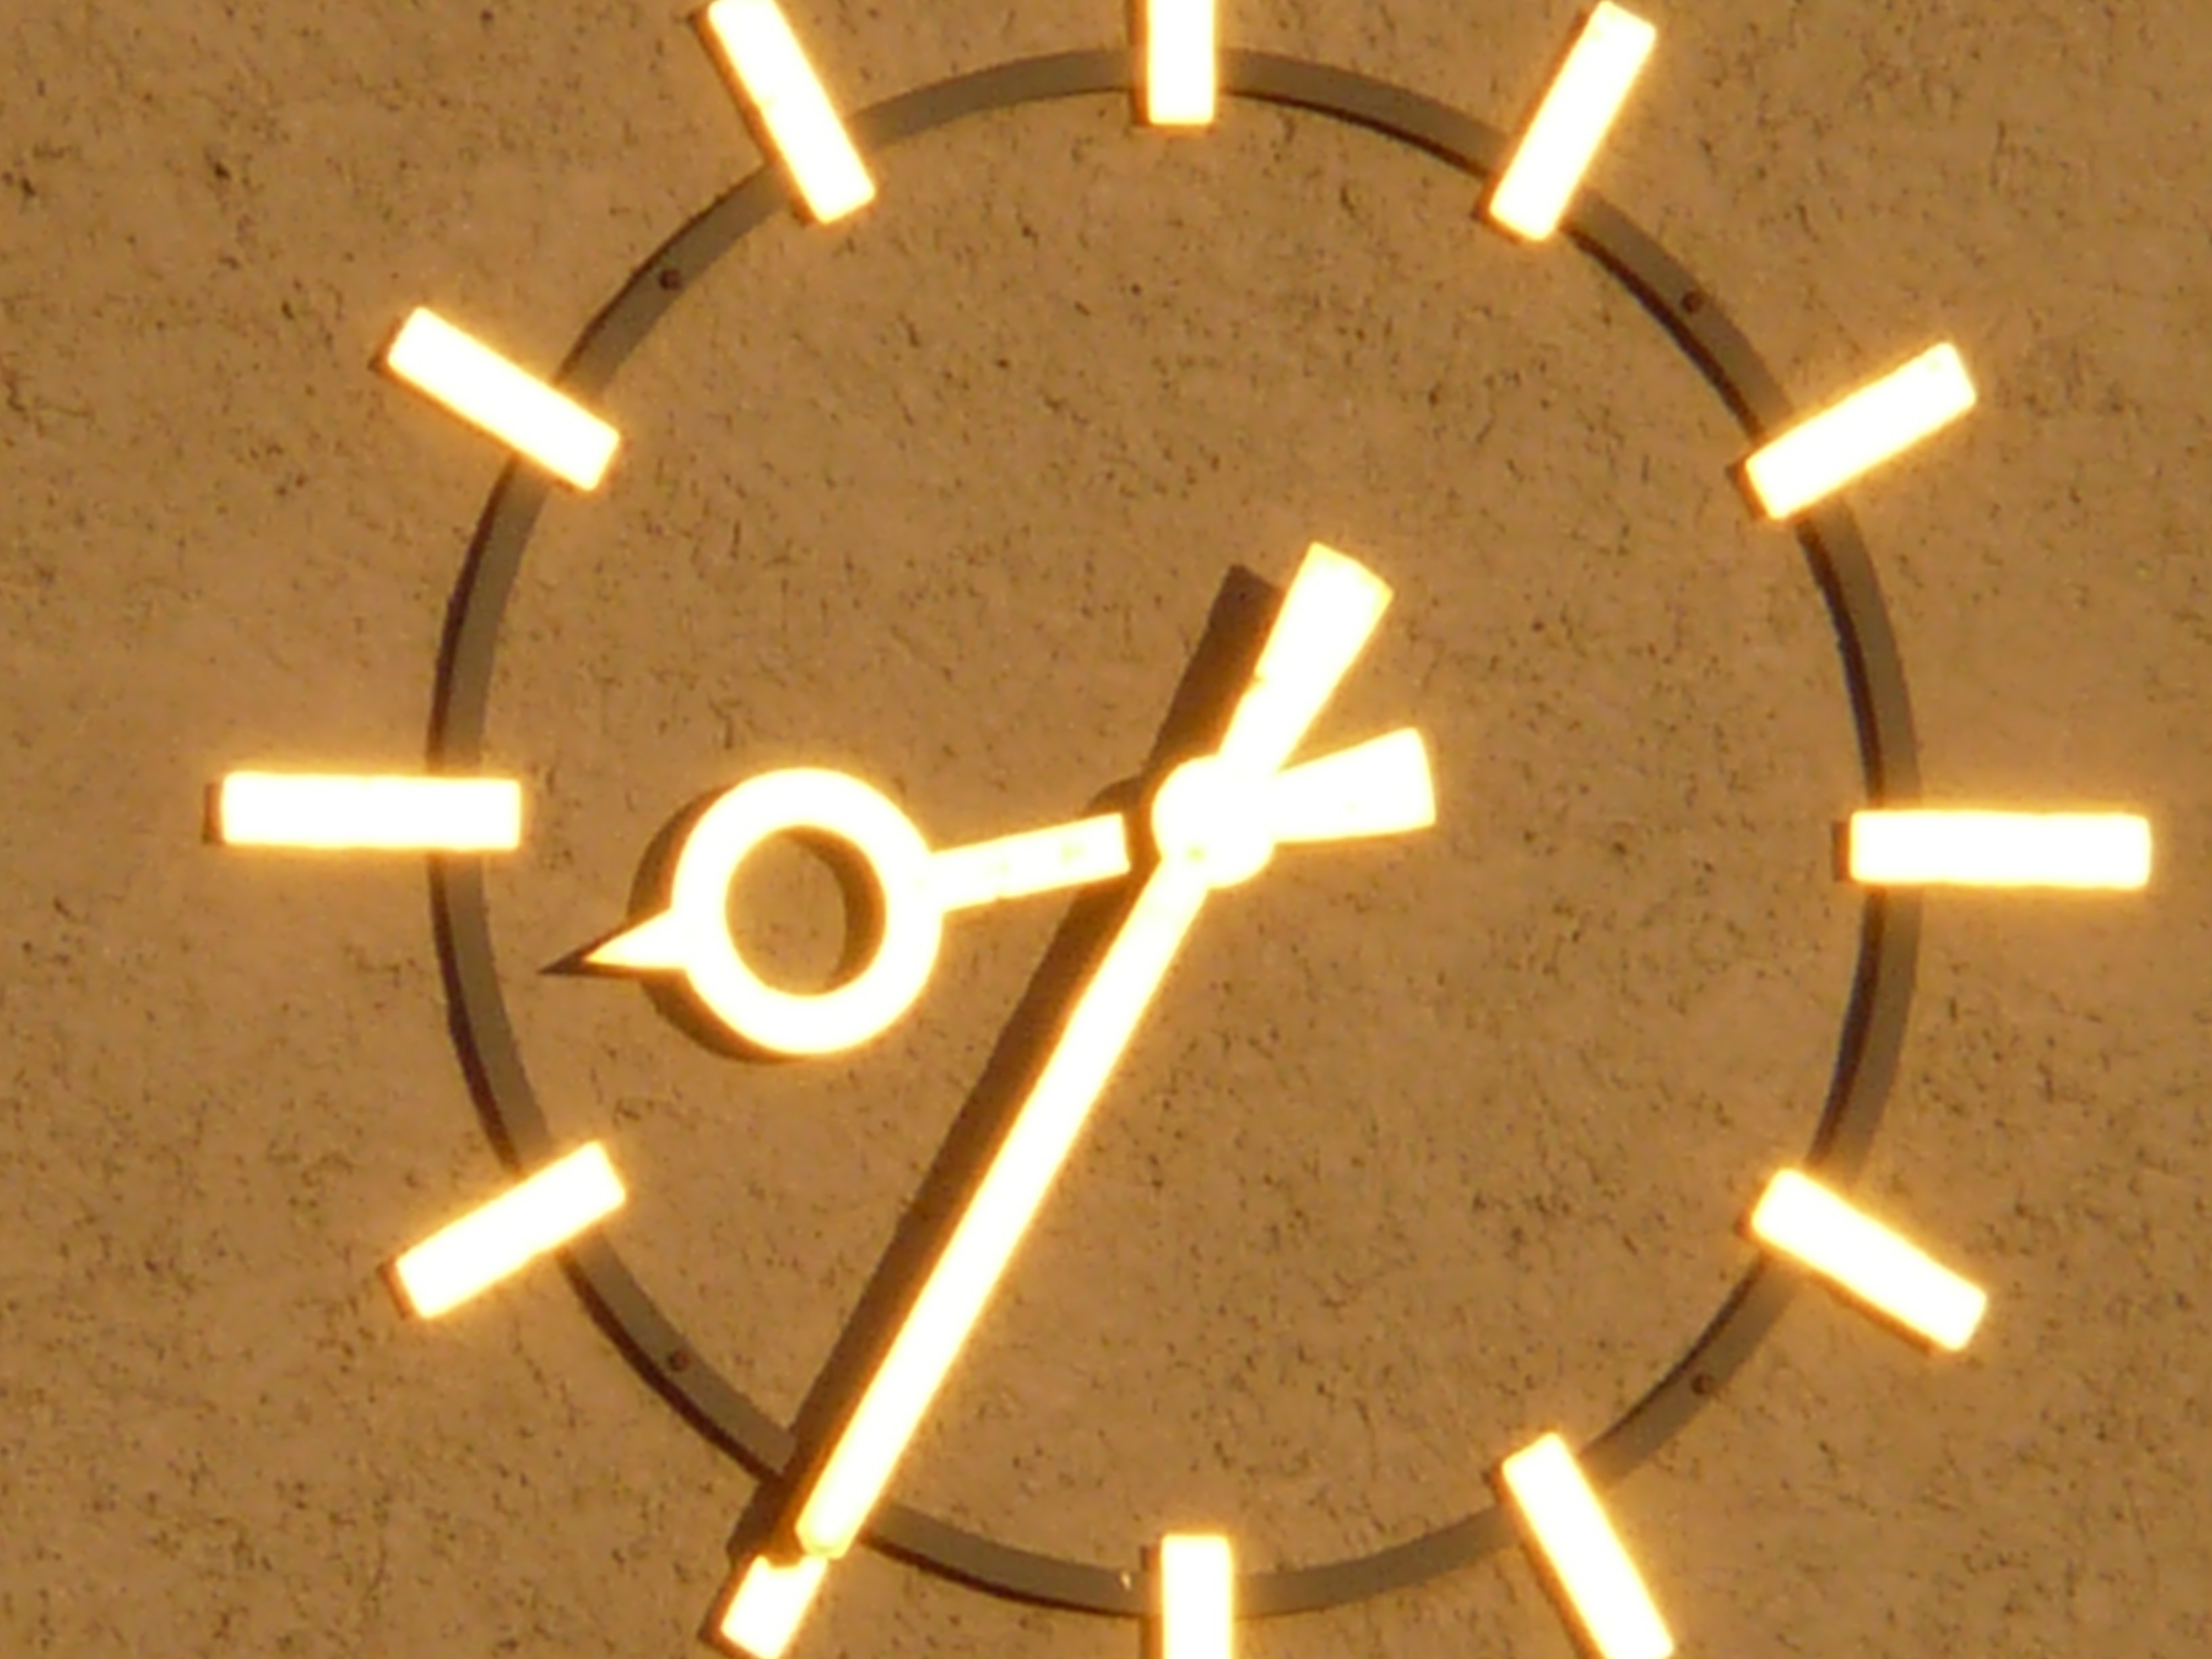
light, clock, time, number, hour, golden, show, candle, lighting, minute, circle, analog clock, clock face, font, church clock, time indicating, time of, seconds, hour hand, minute hand